Pointing stick

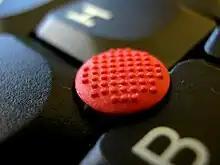
Pointing stick on a Lenovo ThinkPad

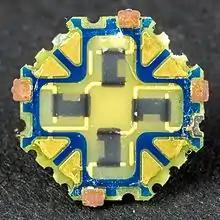
Detail: rear side of a Lenovo ThinkPad pointing stick with the strain gauges. Size: 8 x 8 mm. <a href="https%3A//patents.google.com/patent/US6115030A/en%3Foq%3D6115030">Out of patent

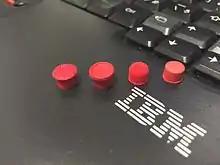
IBM ThinkPad caps (left-to-right): Soft Dome, Soft Rim, Classic Dome, Eraser Head (discontinued)

A pointing stick (or trackpoint, also referred to generically as a nub, nipple or clitmouse) is a small analog stick used as a pointing device typically mounted centrally in a computer keyboard. Like other pointing devices such as mice, touchpads or trackballs, operating system software translates manipulation of the device into movements of the pointer on the computer screen. Unlike other pointing devices, it reacts to sustained force or strain rather than to gross movement, so it is called an "isometric" pointing device. IBM introduced it commercially in 1992 on the ThinkPad 700 series under the name "TrackPoint", and patented an improved version of it in 1997 (but the patent expired in 2017). It has been used for business laptops, such as Acer's TravelMate, Dell's Latitude, HP's EliteBook and Lenovo's ThinkPad.